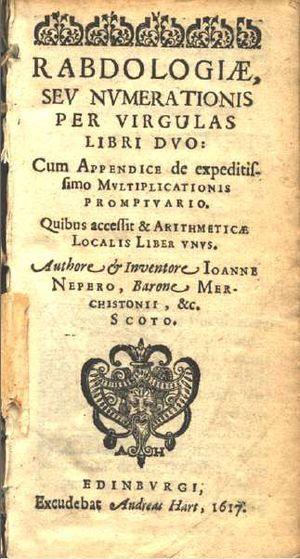
Première de couverture de l'ouvrage Rabdologiæ, publié en 1617 par Neper.
La rhabdologie est la science du calcul par l'utilisation de bâtonnets. Ce mot vient du grec ραβδoς [rhabdos], le bâton, et λóγoς [logos], le discours.